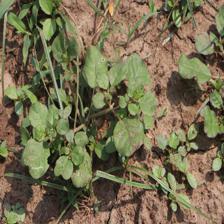
Label: BroadLeafWeed